Super Chinese Fighter EX

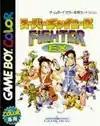
Cover art of "Super Chinese Fighter EX"

Super Chinese Fighter EX (スーパーチャイニーズファイターEX) is a fighting video game for the Game Boy Color released by Culture Brain in 1999. It is part of the "Super Chinese" series and is the final "Fighter" game in the series.